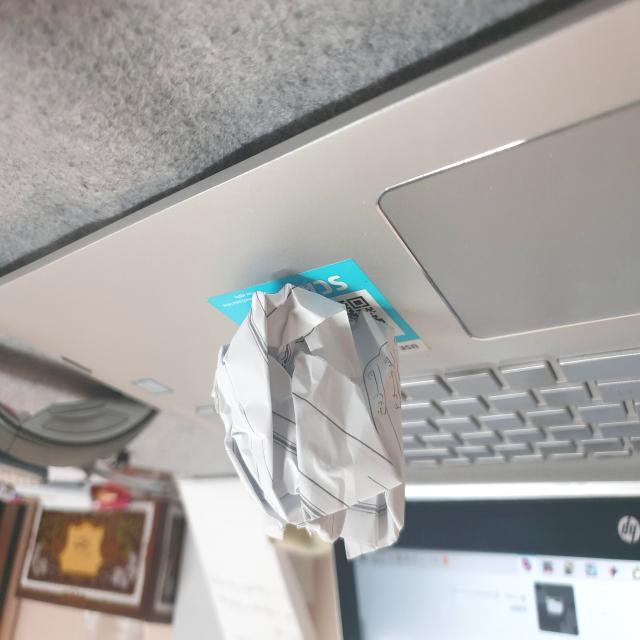
Label: tissues